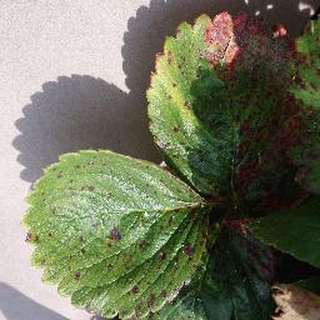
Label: strawberry_leaf_scorch